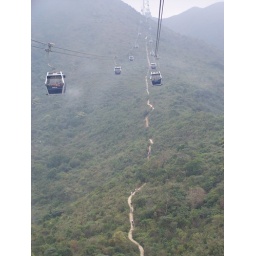
this was the wooden path that ran about 25 to 50 miles over mountains to the Monestary.